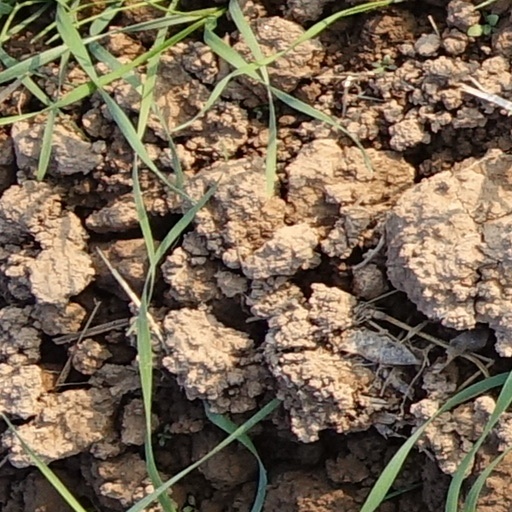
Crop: wheat